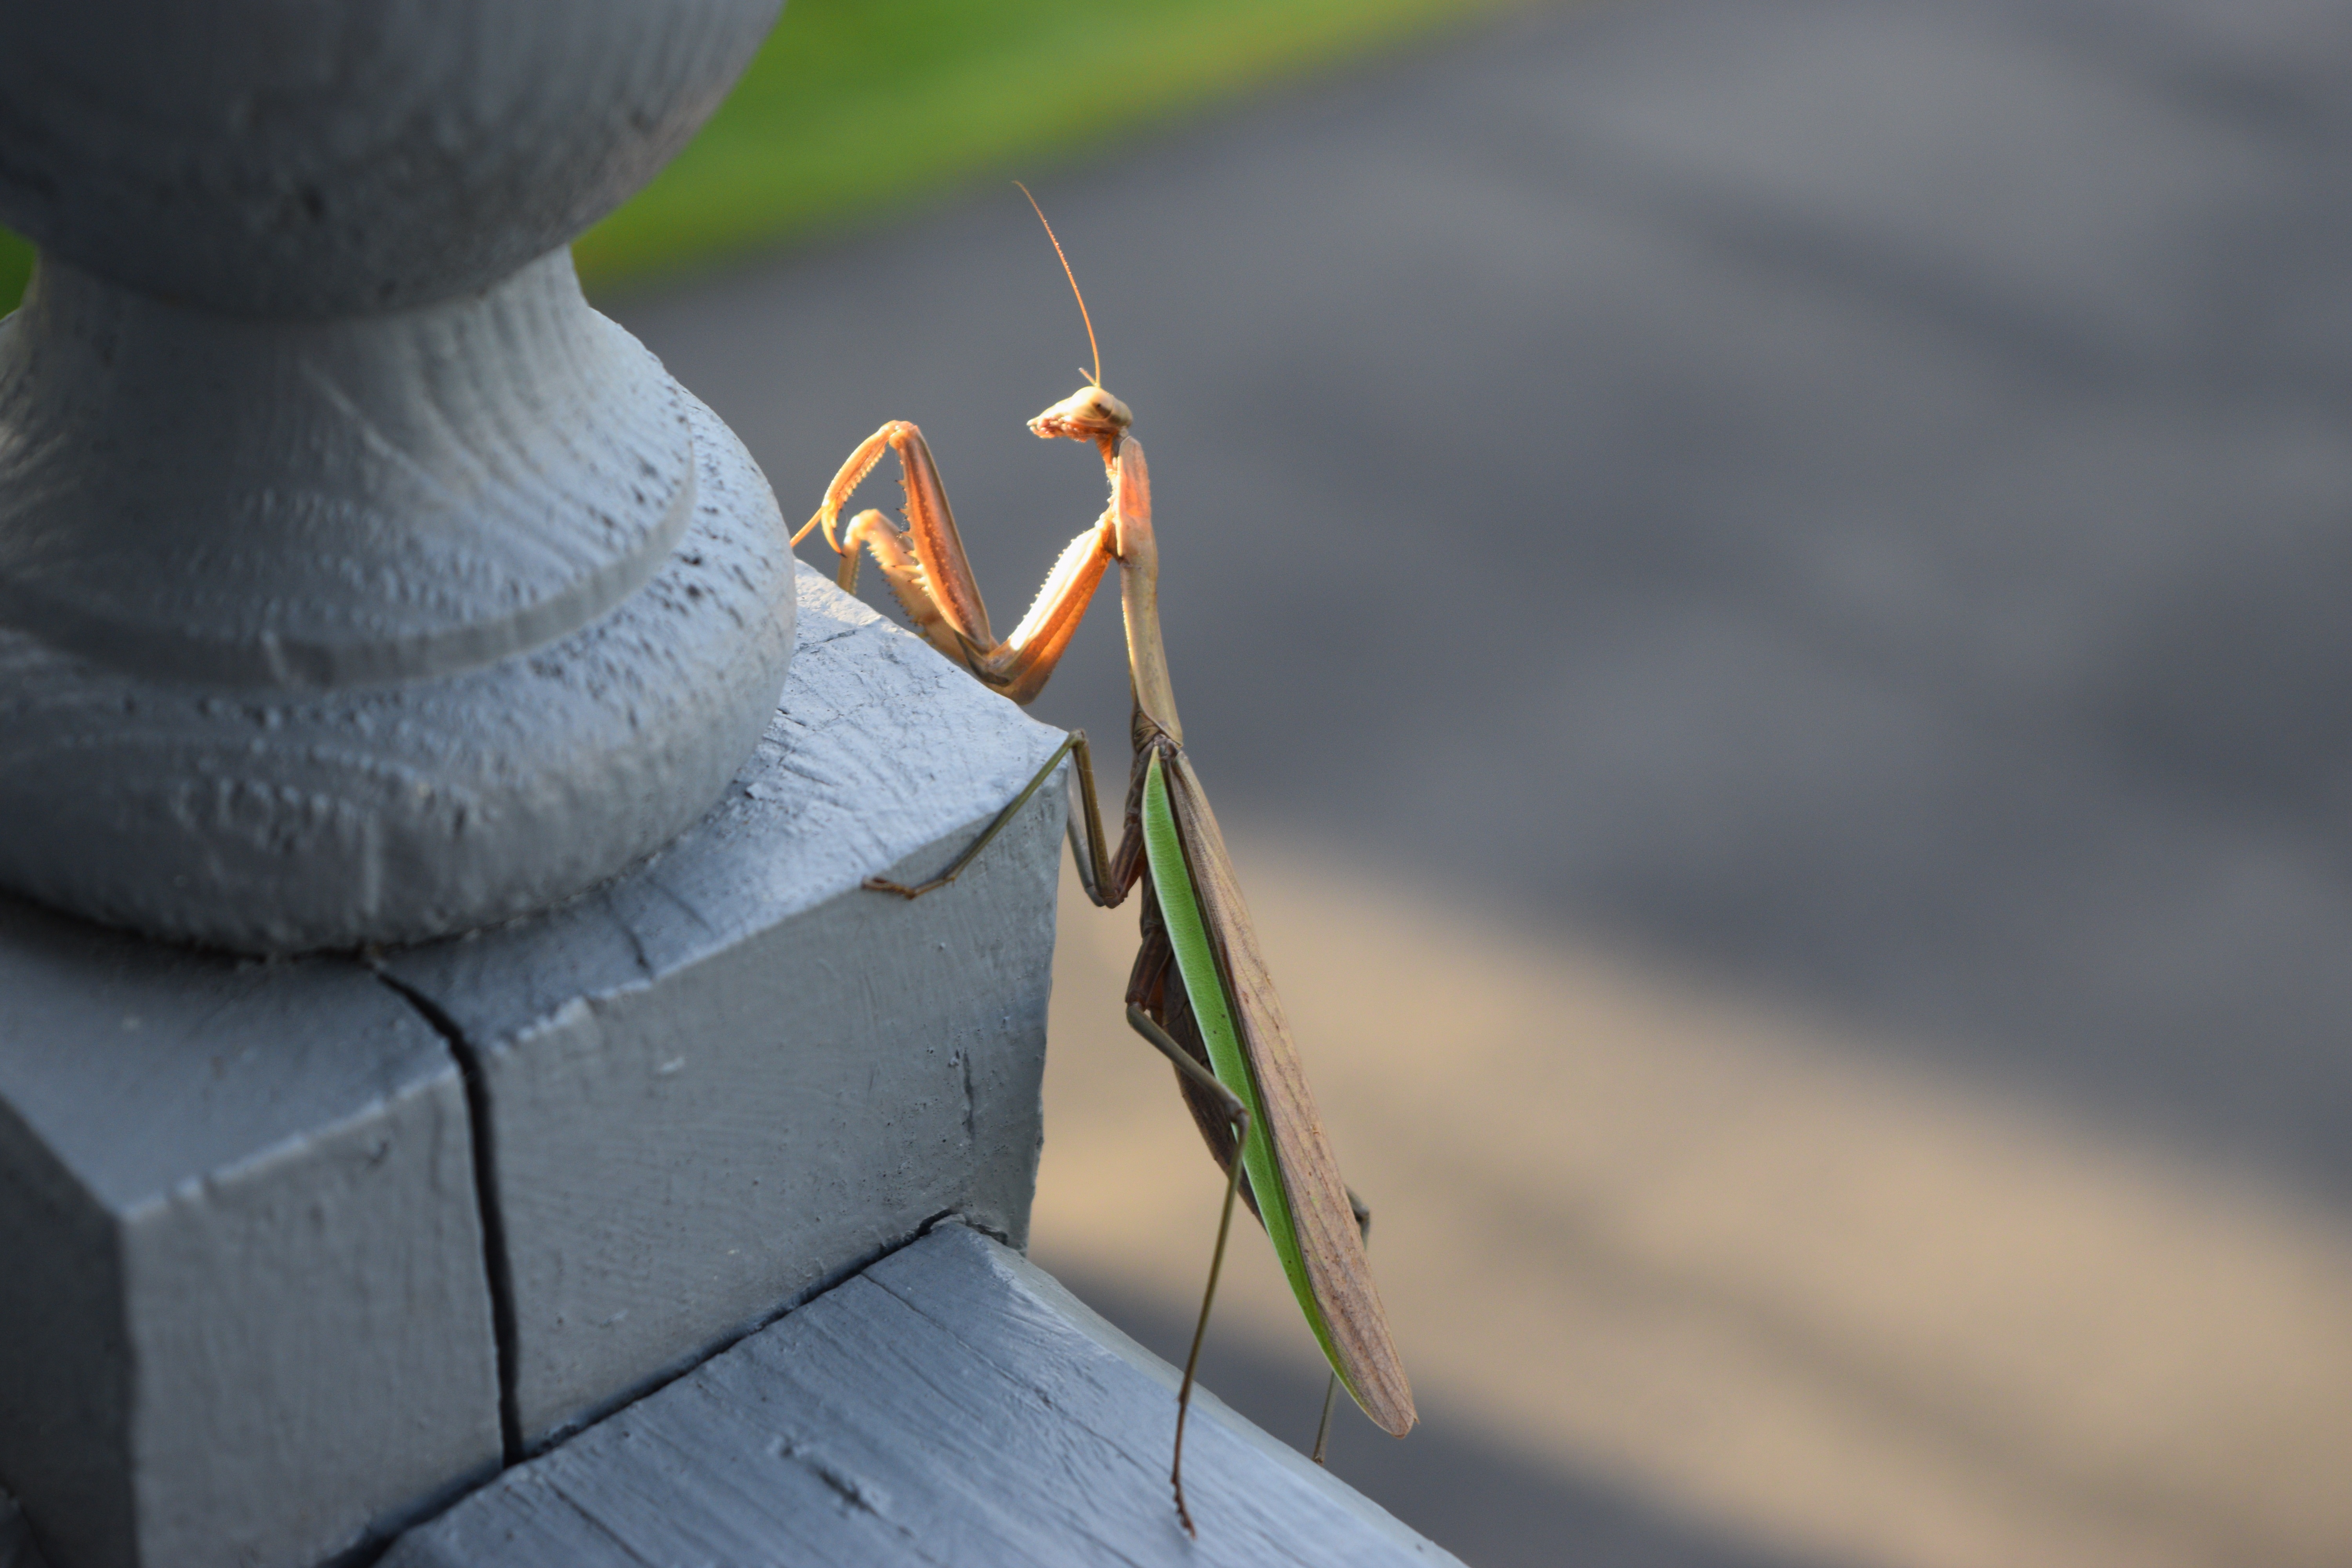
water, nature, wing, photography, leaf, green, praying mantis, insect, bug, blue, praying, invertebrate, close up, mantis, macro photography